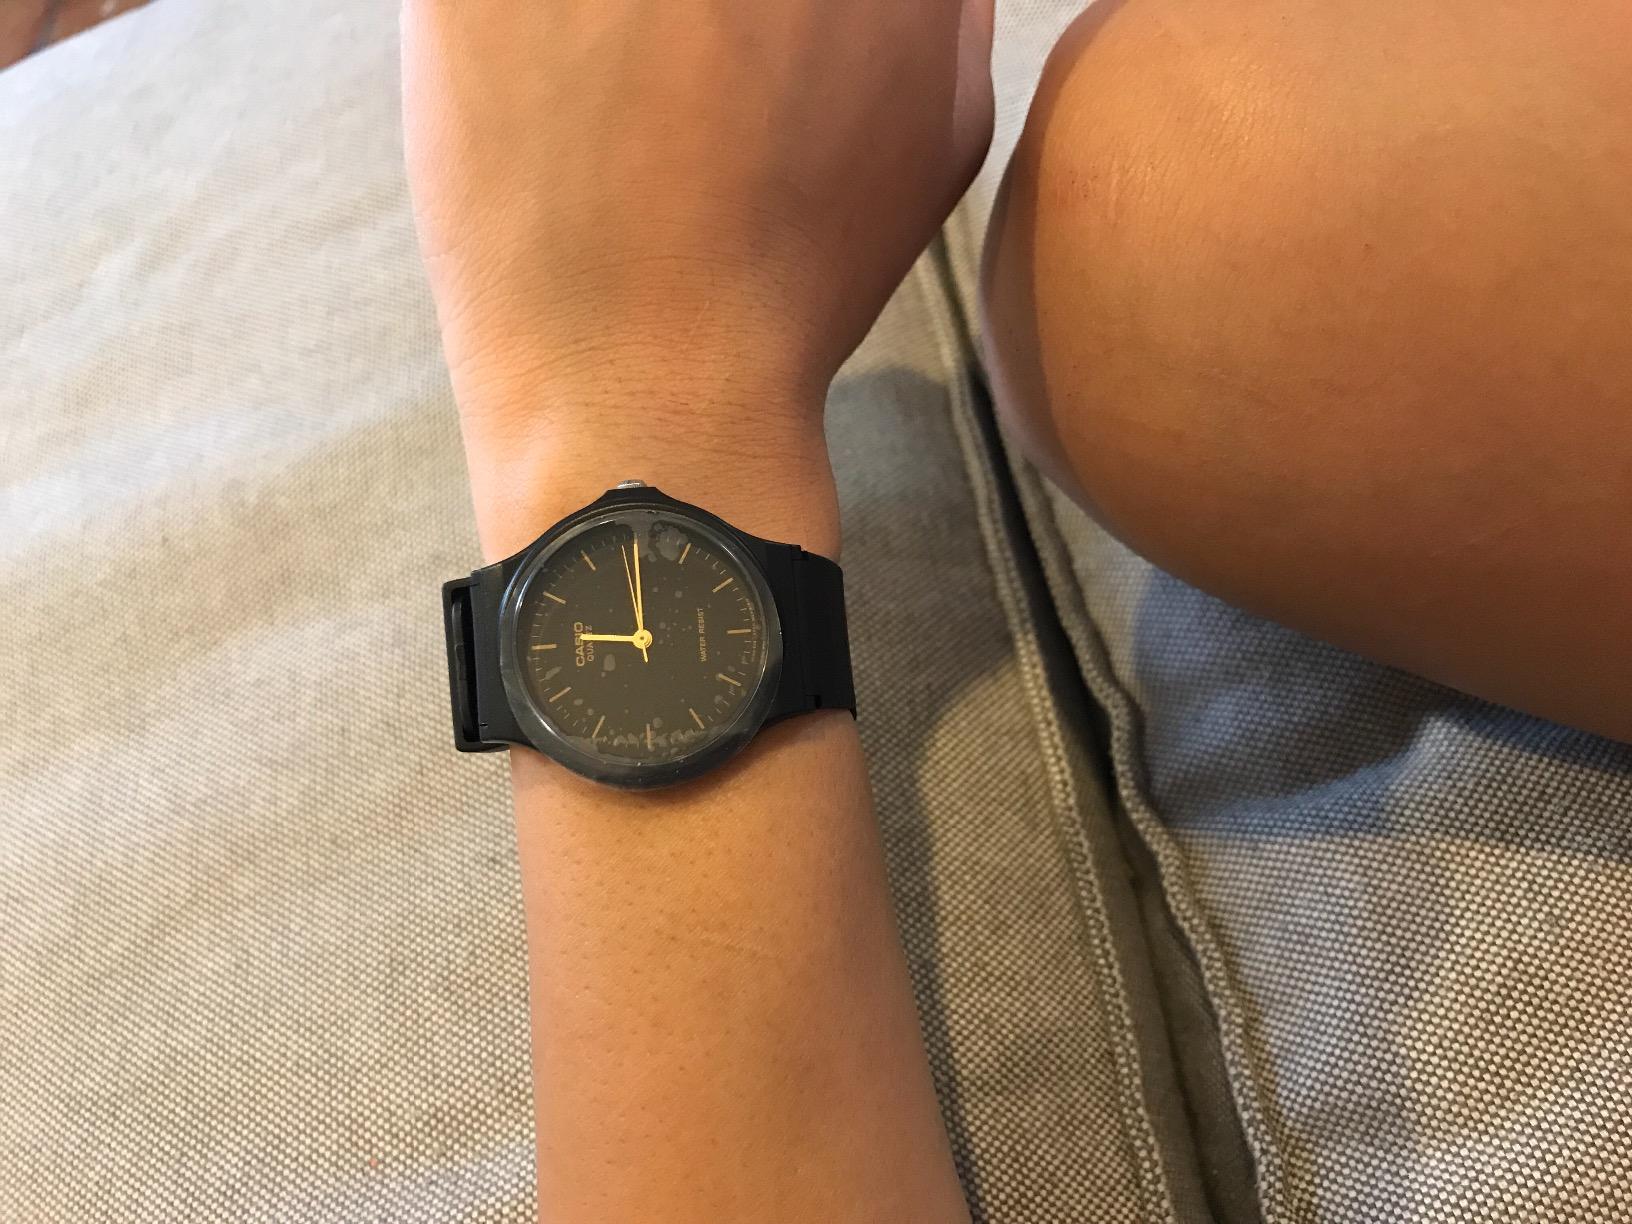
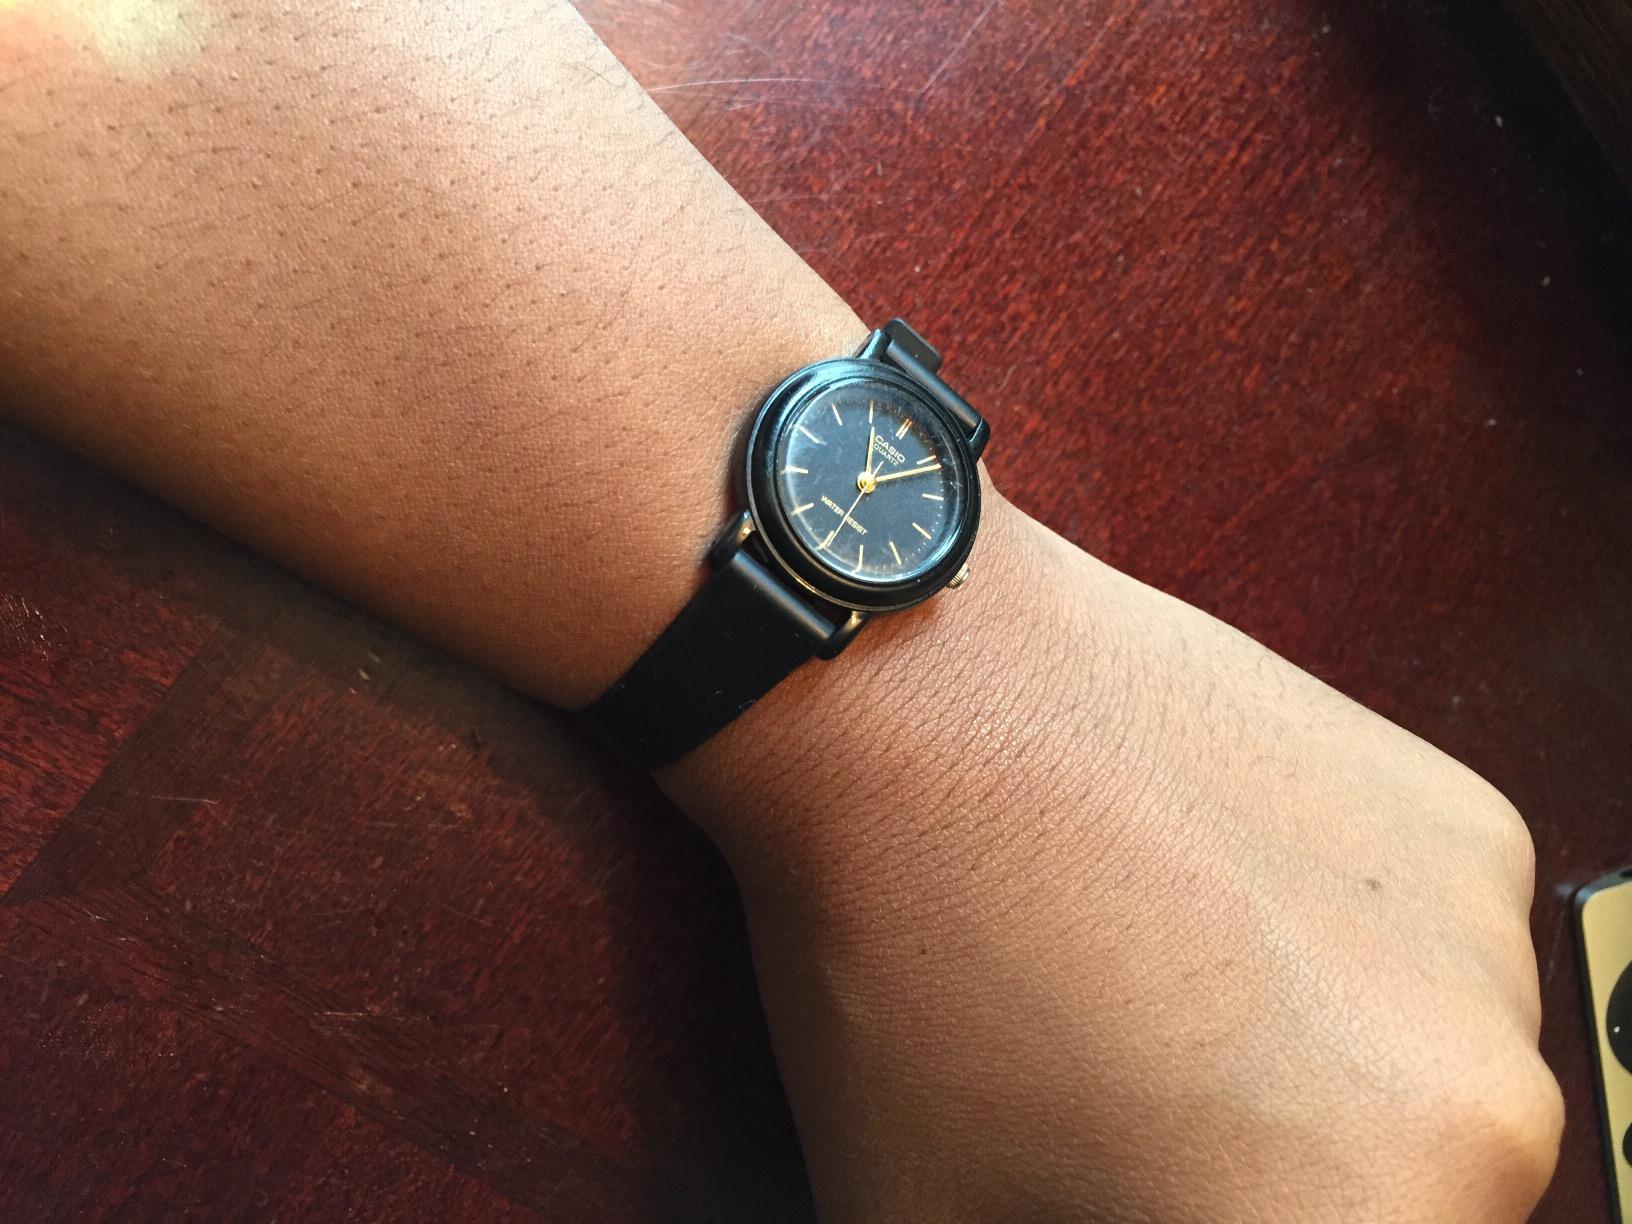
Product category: accessories_watch
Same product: no